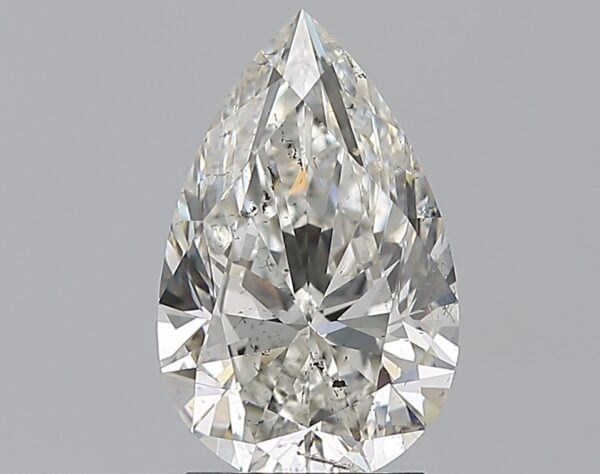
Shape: pear
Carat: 2.4
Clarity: SI2
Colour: H
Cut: EX
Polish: EX
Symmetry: EX
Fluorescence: N
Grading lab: GIA
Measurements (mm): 11.62 x 7.34 x 4.59